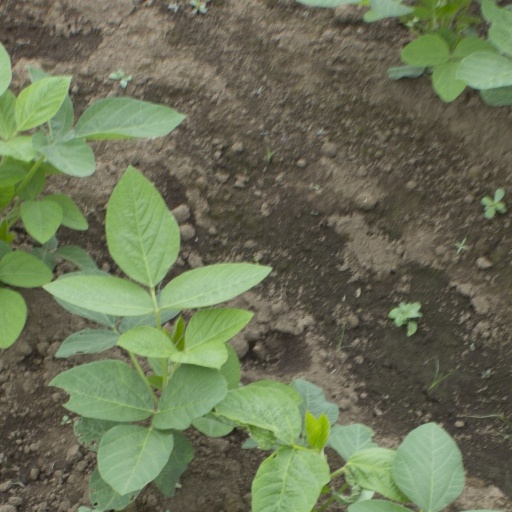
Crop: soybean